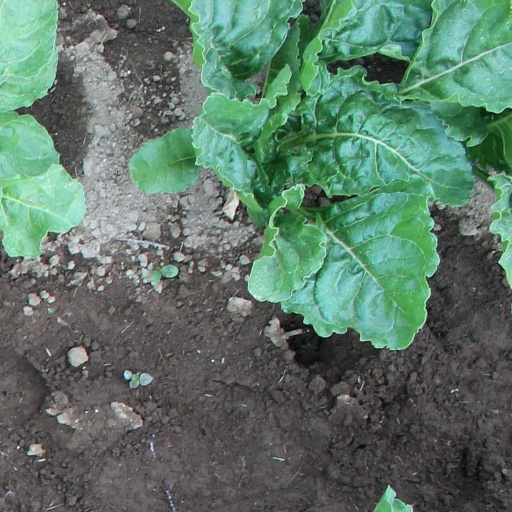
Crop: sugar beet